Wilhelm Wackernagel

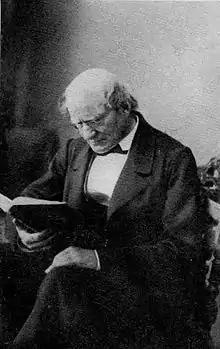
Wilhelm Wackernagel (1806–1869)

Wilhelm Wackernagel (23 April 1806, Berlin – 21 December 1869, Basel) was a German-Swiss philologist specializing in Germanic studies. He was the father of Indo-Europeanist Jacob Wackernagel.